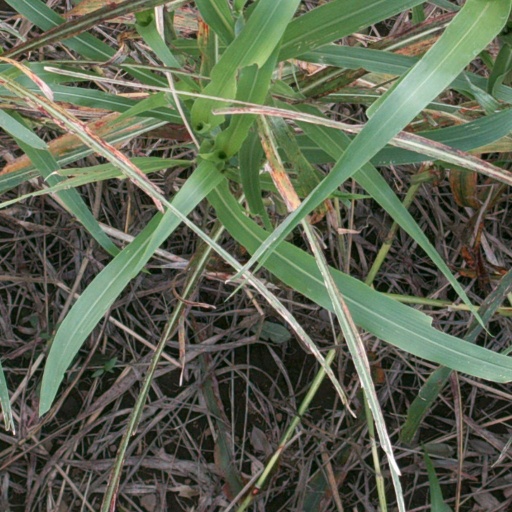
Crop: sorghum